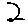
Label: 2